366

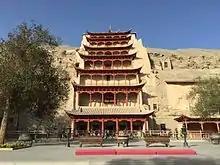
Mogao Caves (China)

Year 366 (CCCLXVI) was a common year starting on Sunday of the Julian calendar. At the time, it was known as the Year of the Consulship of Gratianus and Dagalaifus (or, less frequently, year 1119 "Ab urbe condita"). The denomination 366 for this year has been used since the early medieval period, when the Anno Domini calendar era became the prevalent method in Europe for naming years.